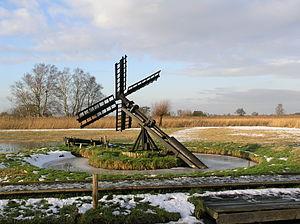
Cet article recense les moulins à vent de la province d'Overijssel, aux Pays-Bas.